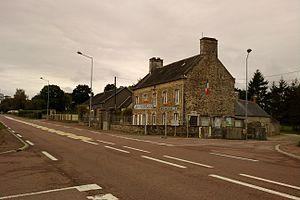
fr:Neufmesnil
Neufmesnil est une commune française, située dans le département de la Manche en région Normandie, peuplée de 193 habitants.